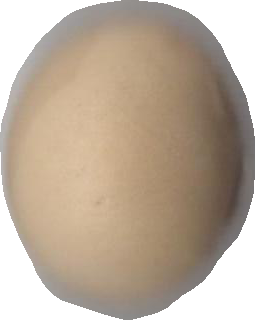
Variety: Dega